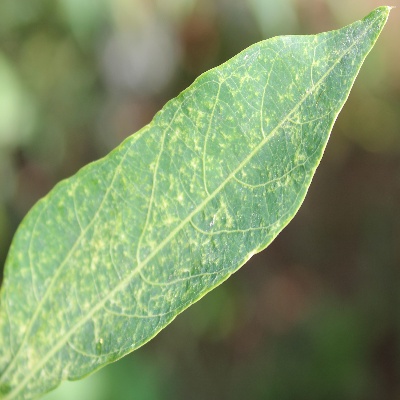
Crop: Cassava
Condition: green mite